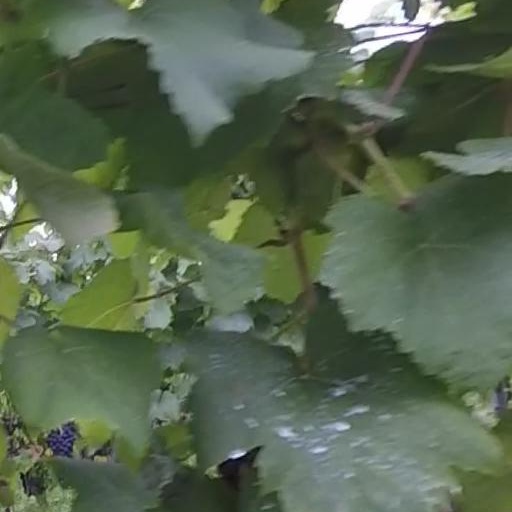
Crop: grape